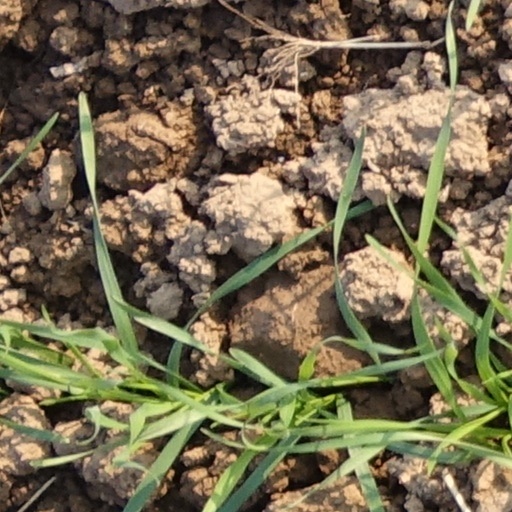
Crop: wheat